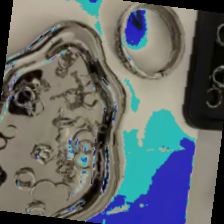
Label: has bracelet mod